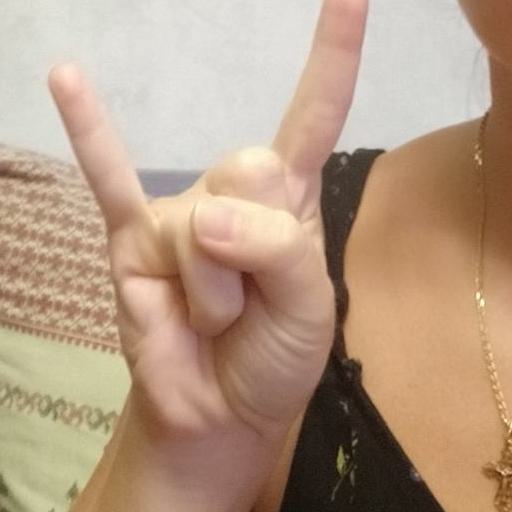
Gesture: rock